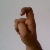
The image shows a hand gesture representing the letter 'X' in Indian Sign Language.